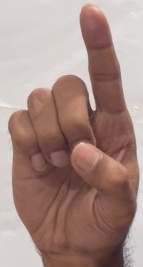
ASL sign: D